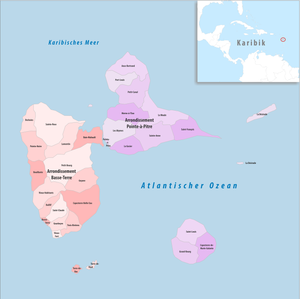
La Guadeloupe comprend deux arrondissements.